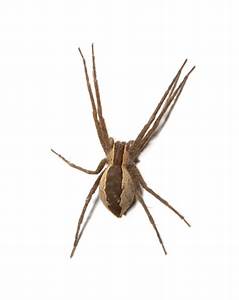
Label: spider